Idli

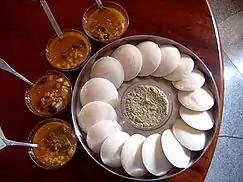

Idli or idly (plural: idlis) is a type of savoury rice cake, originating from South India, popular as a breakfast food in Southern India and in Sri Lanka. The cakes are made by steaming a batter consisting of fermented de-husked black lentils and rice. The fermentation process breaks down the starches so that they are more readily metabolised by the body.